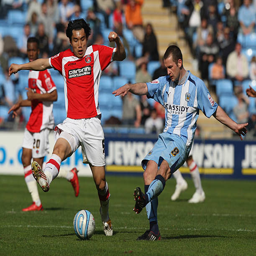
soccer player shoots past football player during the match .